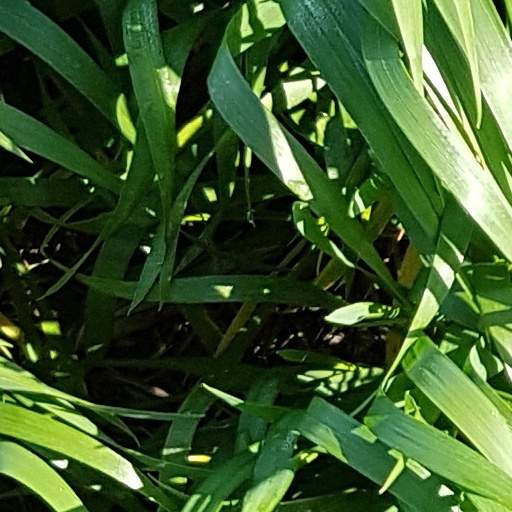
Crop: wheat